Kamov Ka-50

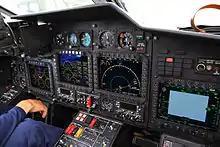
Russian Aerospace Forces Kamov Ka-52 cockpit

The first phase of the official tests (ГСИ) was completed in December 2008 and after that permission was given for the production of an experimental batch for phase 2 (ГСИ, including fire tests and the search for targets)